Daniel Carroll

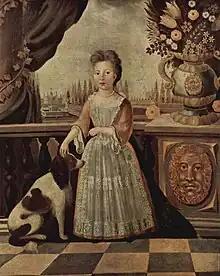
Carroll's mother Eleanor Darnall Carroll as a child, by Justus Engelhardt Kühn,

Carroll was born in Marlborough Town in the Province of Maryland on July 22, 1730. He was the son of wealthy planters Daniel Carroll (c.1696 - 1751) and Eleanor Darnall Carroll (1703 - 1796). His parents' home was Darnall's Chance, a plantation of 27,000 acres which his mother had inherited from her grandfather. Carroll was sent abroad for his education. Between 1742 and 1748 he studied under the Jesuits at the College of St. Omer in France, established for the education of English Catholics. Then, after a tour of Europe, he sailed home and soon married Eleanor Carroll, apparently a first cousin, whose grandparents were Daniel O'Caroll and Dorothy Kennedy from Ireland.